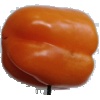
Label: Pepper Orange 1